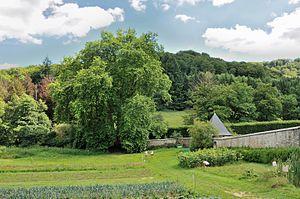
Luxembourg, Ansembourg: Platane remarquable (Platanus x hispanica) près de l'enceinte du château d'Ansembourg. Ce platane est classé 'monument national'. Lëtzebuergesch: Aansebuerg: Bemierkenswäert Platan beim Schlass zu Aansebuerg. Dëse Bam ass als 'monument national' klasséiert.